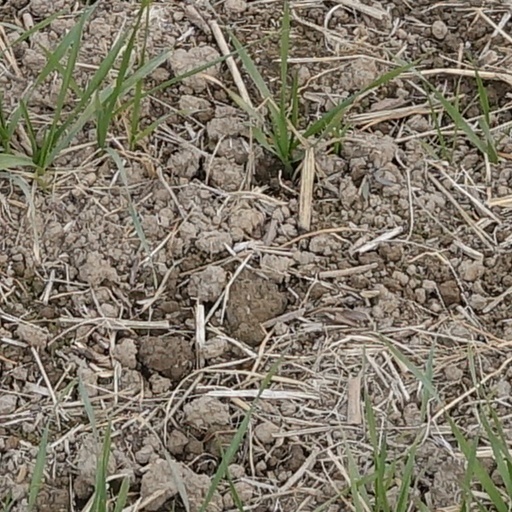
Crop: wheat